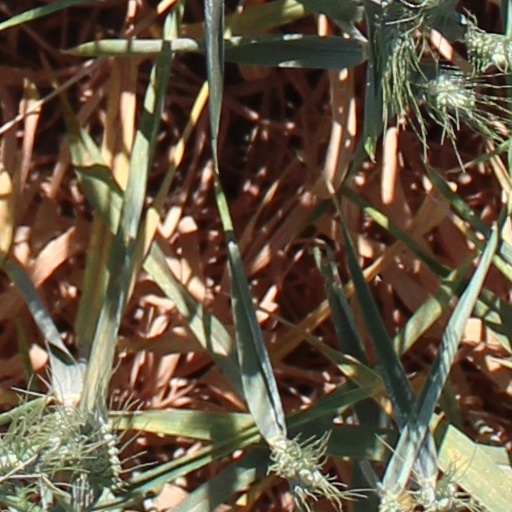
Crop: wheat